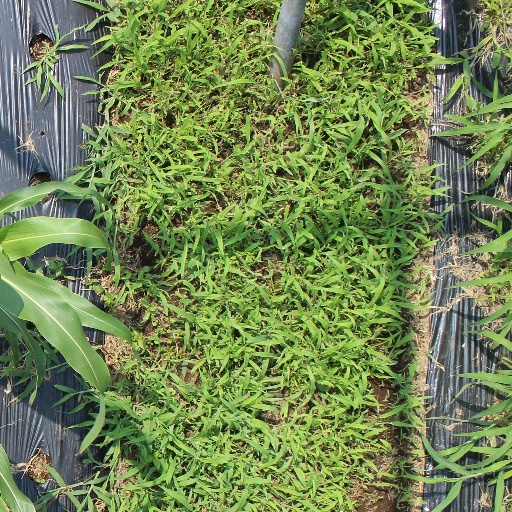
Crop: sorghum